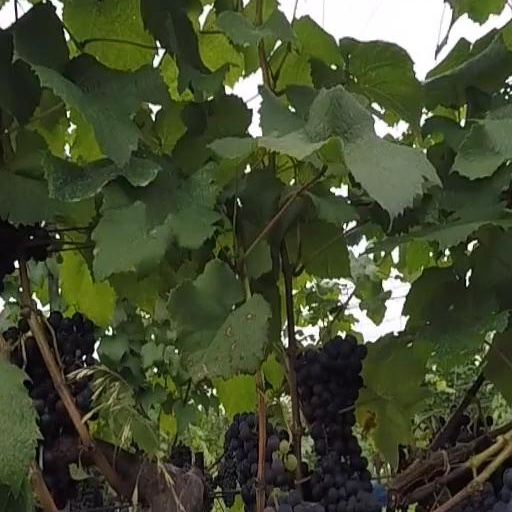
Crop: grape